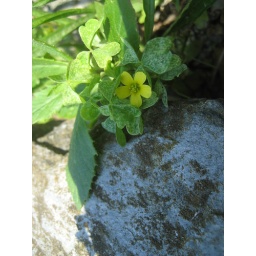
this was one yellow flower in the midst of just grass clovers and leaves.